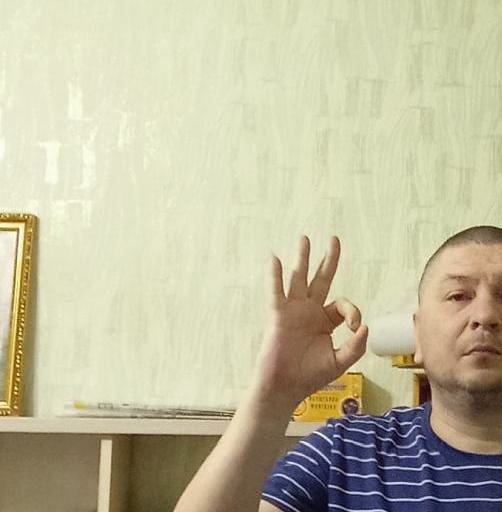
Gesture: ok